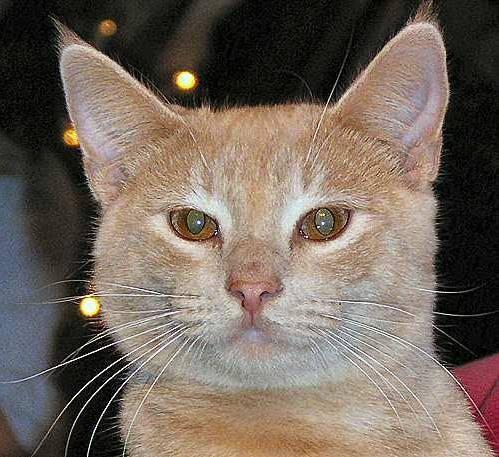
cat